PDE5 inhibitor

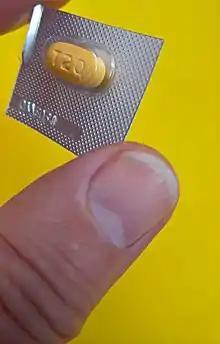
Tadalafil STADA Pharma - T20 - 20 mg

The PDE5 inhibitor story begins with the work of the British physician and physiologist Henry Hyde Salter who, in 1886, noticed that his asthma symptoms eased after drinking a strong cup of coffee. We now know that this was due to the bronchodilator properties of caffeine, a non-selective, albeit weak, PDE5 inhibitor. In 1986, Pfizer scientists at Sandwich, UK, started preclinical work on the development of a PDE5 inhibitor (later known as sildenafil citrate) for the treatment of angina.